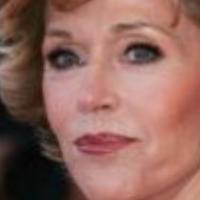
Age group: age 66-80